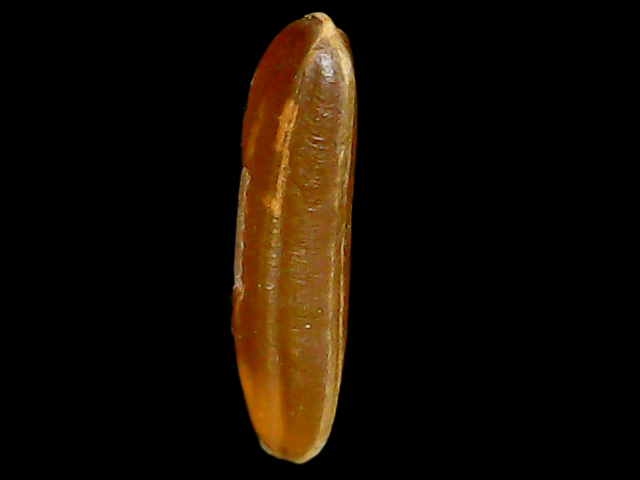
Rice variety: Binadhan20